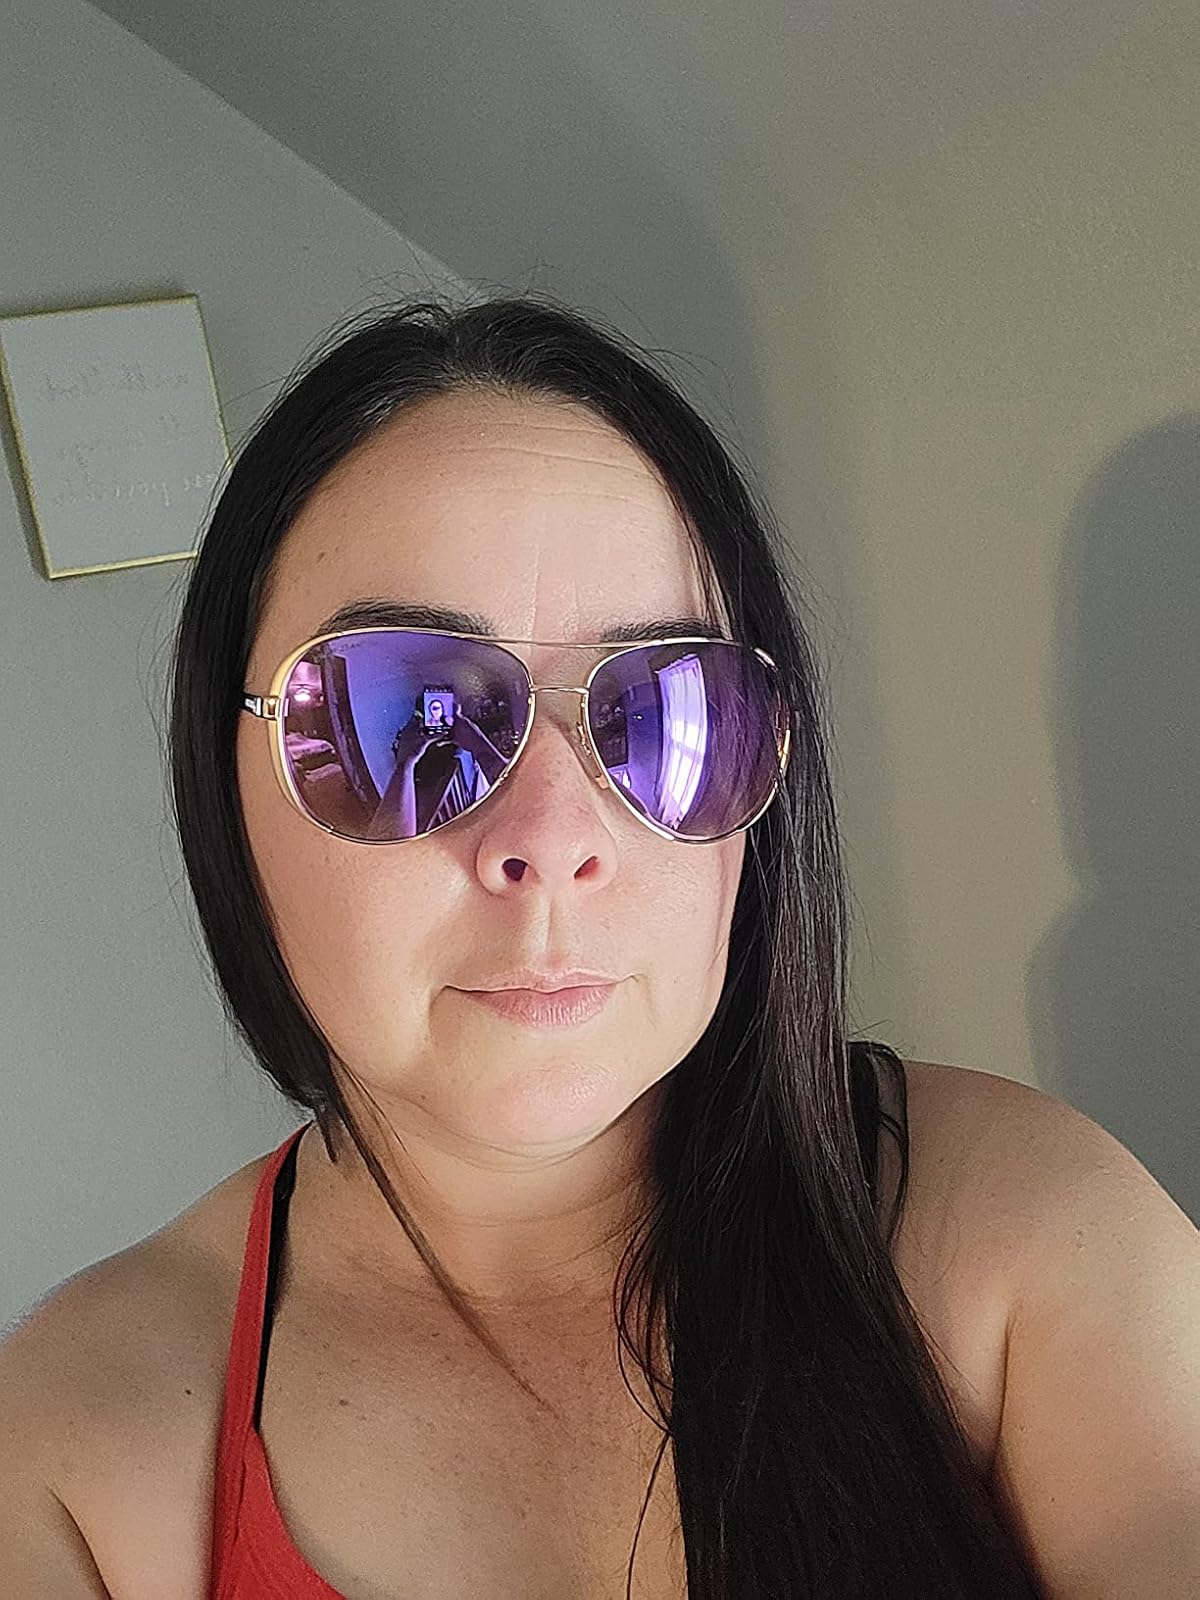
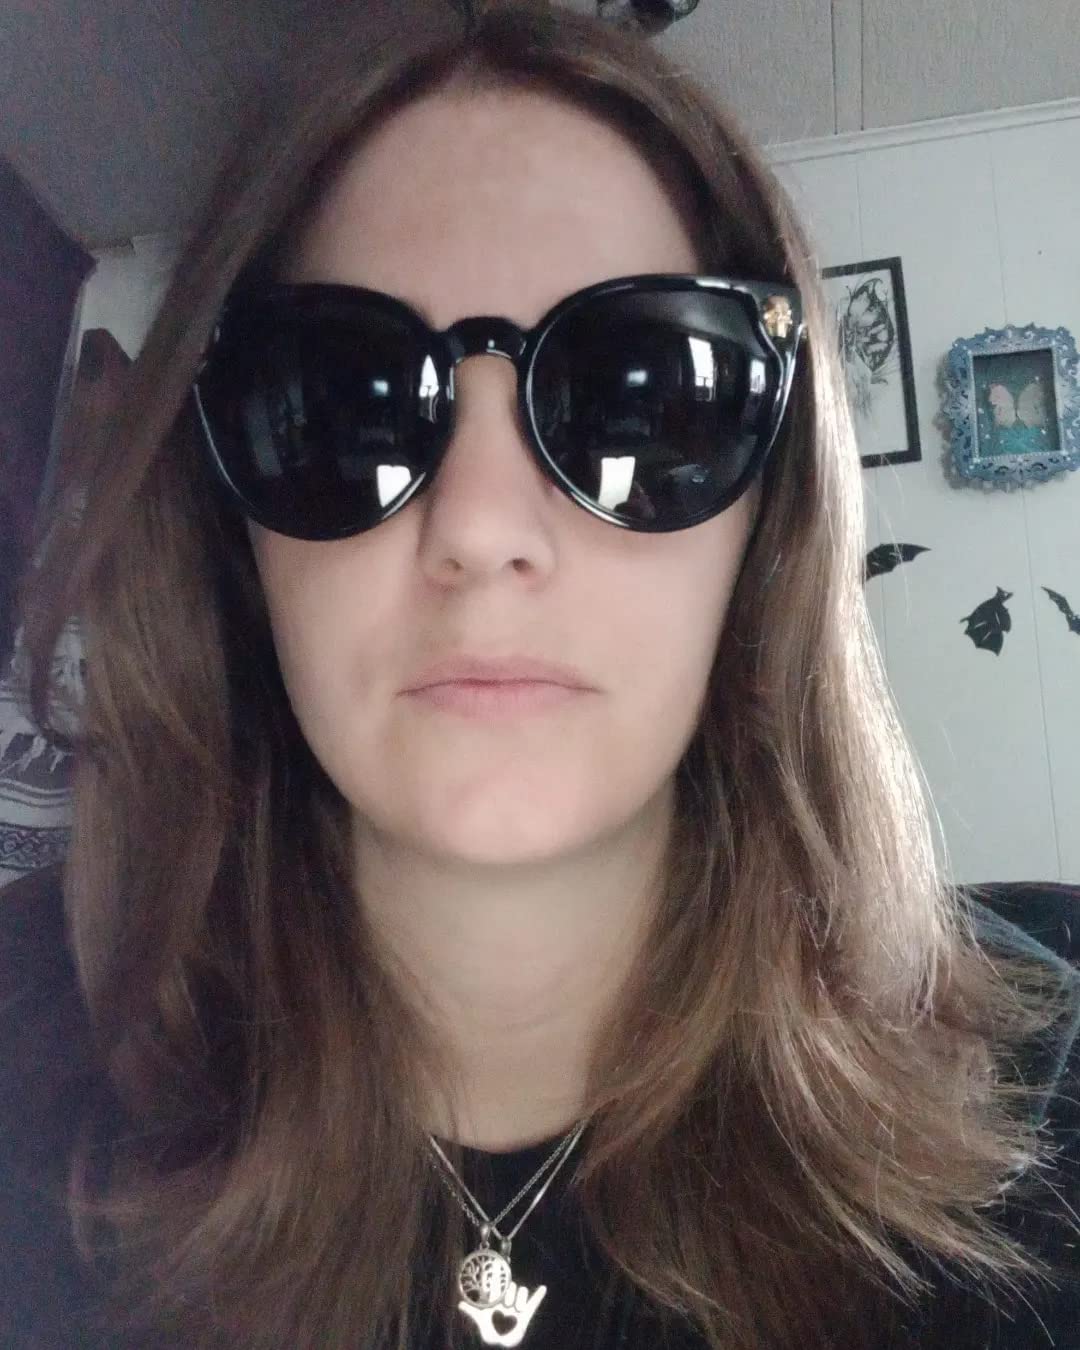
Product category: accessories_sunglasses
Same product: no